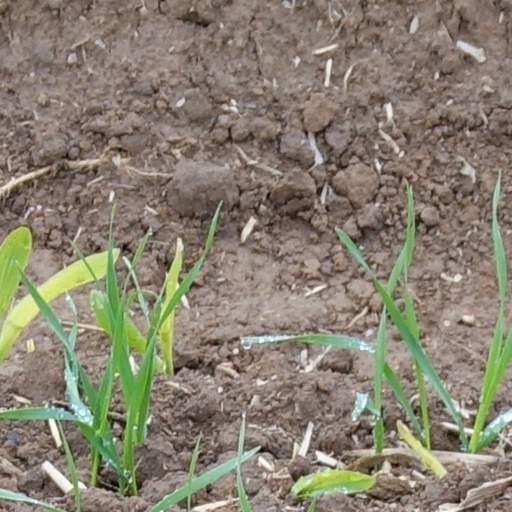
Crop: wheat